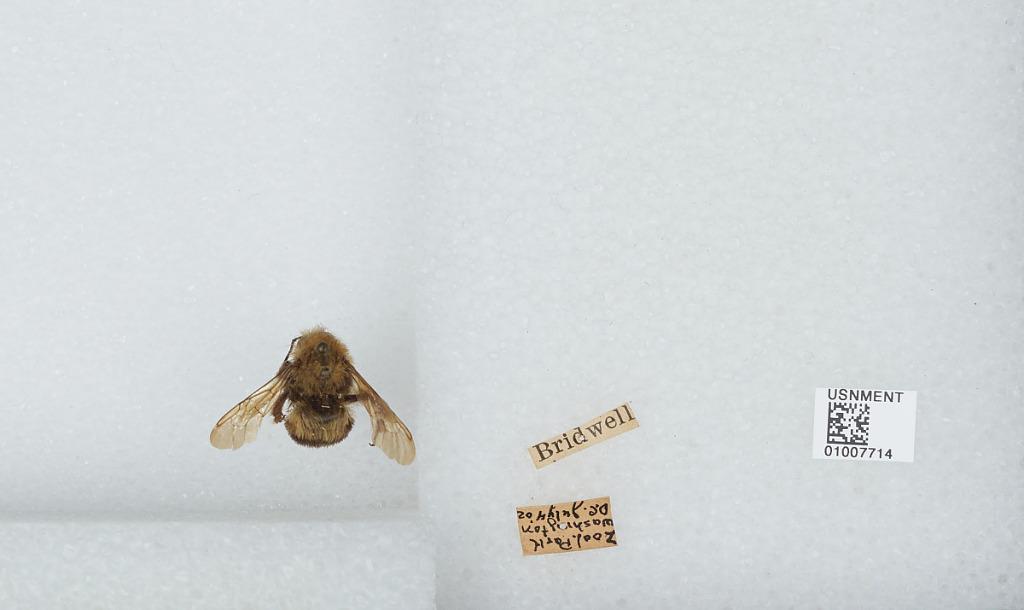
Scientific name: Bombus (Pyrobombus) bimaculatus Cresson
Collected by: Bridwell
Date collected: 1902-7-4
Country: United States
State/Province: District Of Columbia
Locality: Smithsonian National Zoological Park
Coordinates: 38.9311, -77.0497